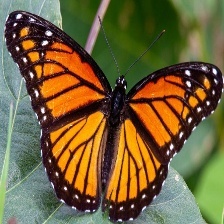
Species: MONARCH
Butterfly family (ImageNet category): monarch